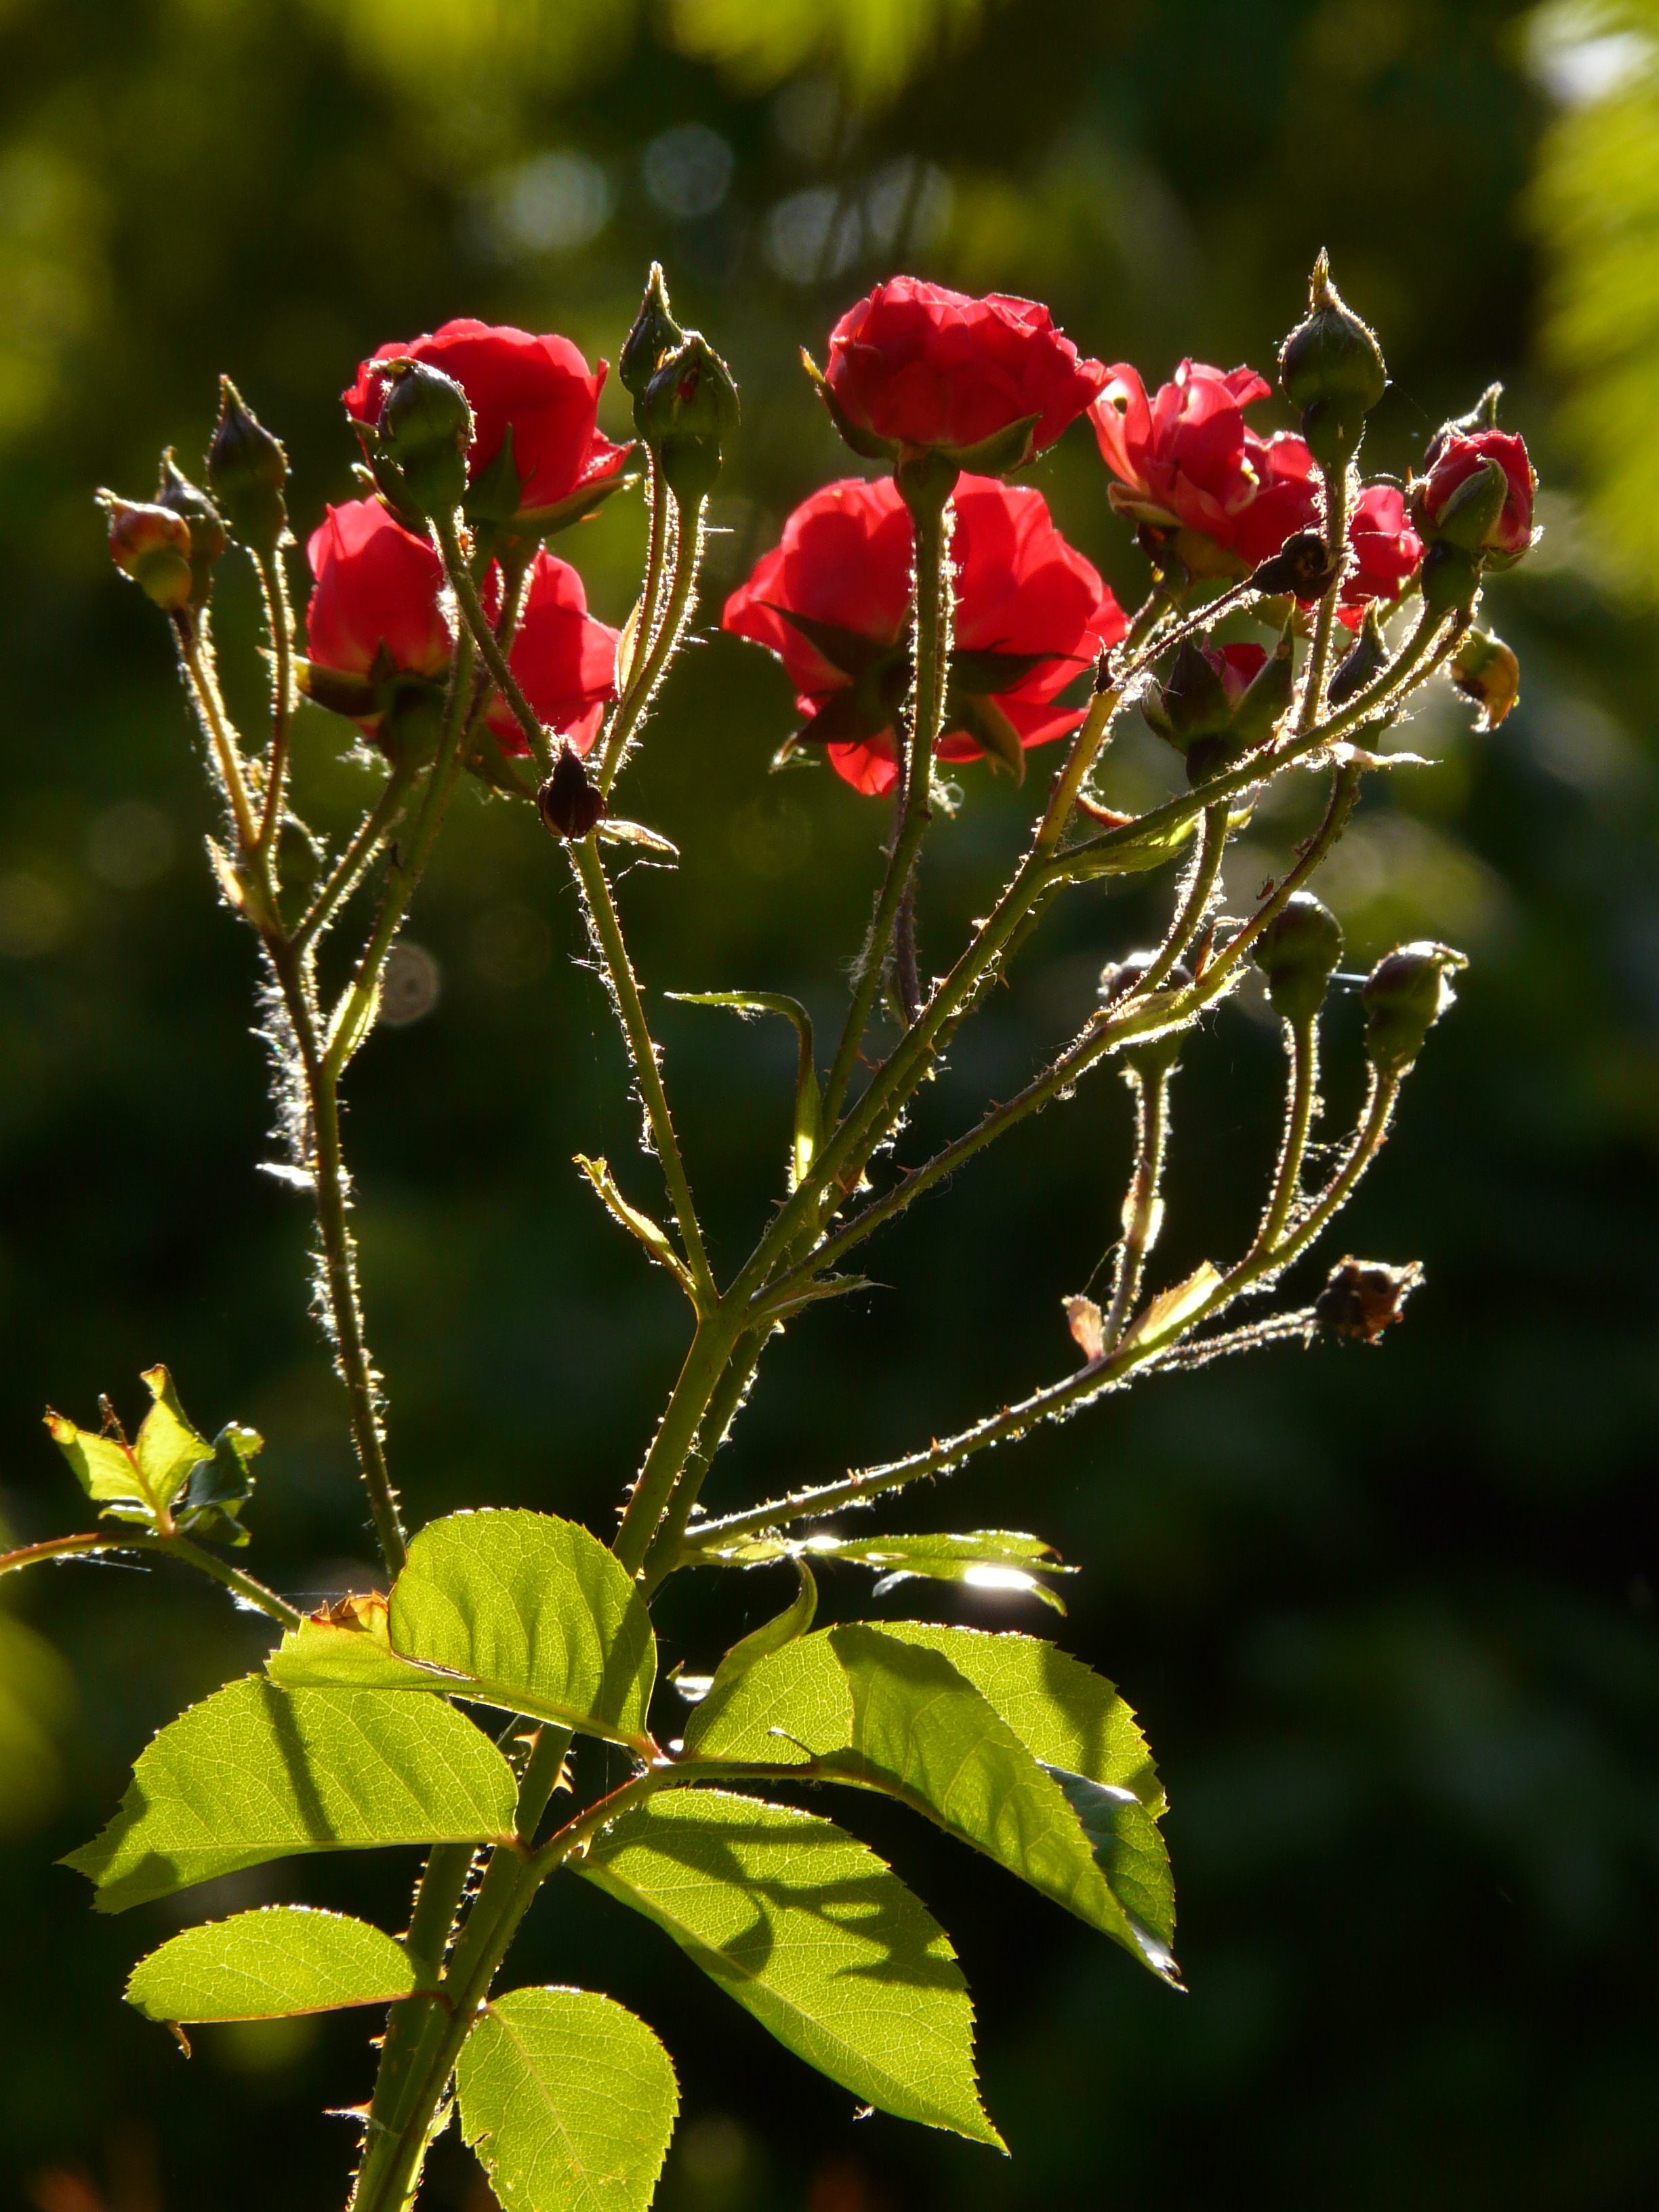
nature, branch, blossom, plant, leaf, flower, bloom, rose, red, produce, botany, flora, red rose, wildflower, petals, shrub, bud, macro photography, rose flower, flowering plant, garden roses, rose family, fragrant flowers, land plant, rosa rubiginosa